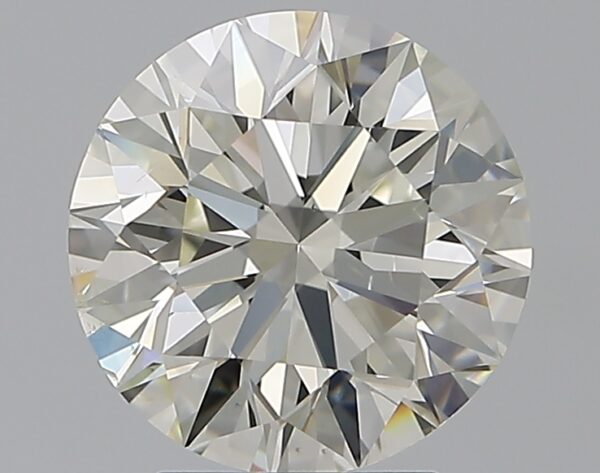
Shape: round
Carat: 2.81
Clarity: SI1
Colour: J
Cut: EX
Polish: EX
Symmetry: EX
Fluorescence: N
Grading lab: GIA
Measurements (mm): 8.94 x 9 x 5.64